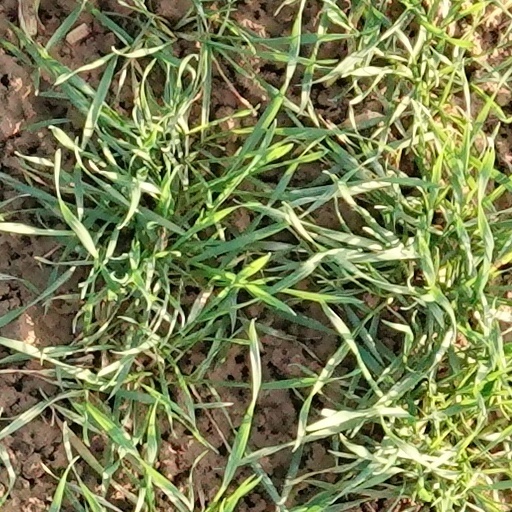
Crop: wheat